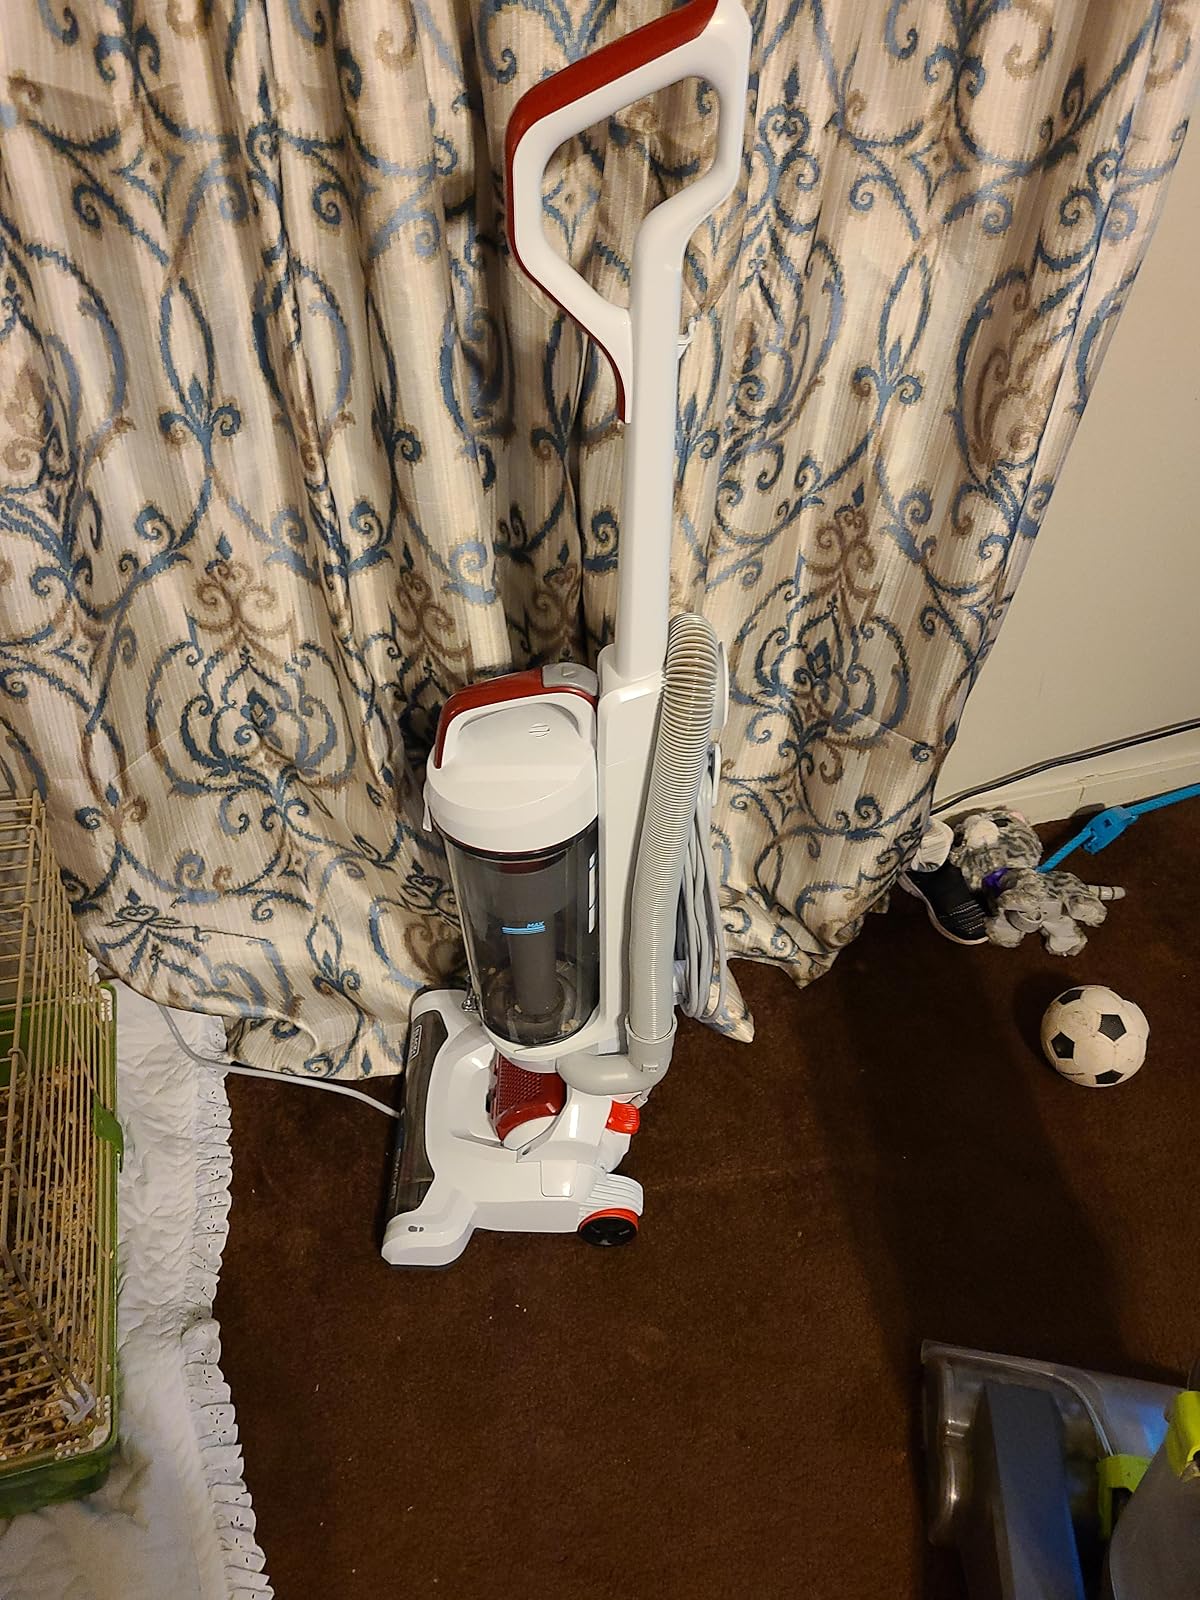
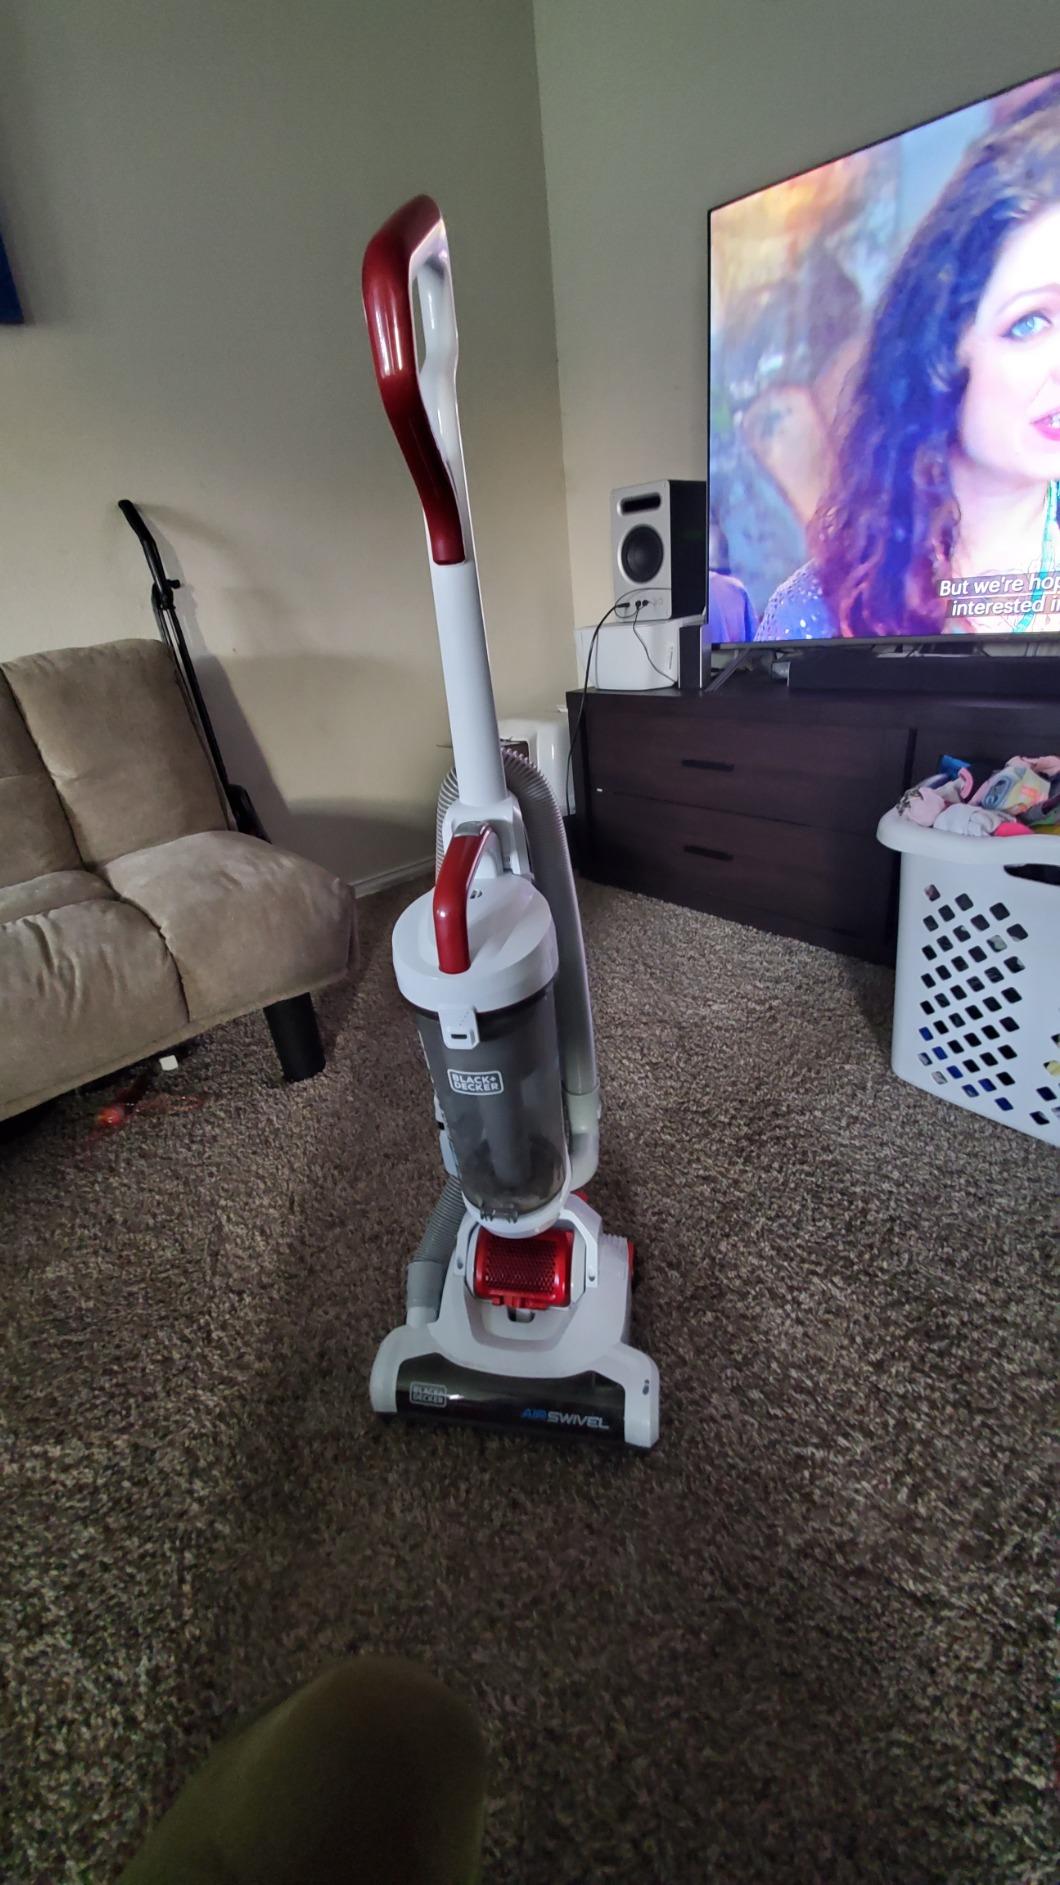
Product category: items_vacuum
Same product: yes